Kosovo

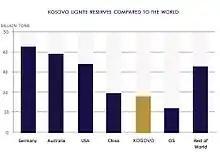
Kosovo has the fifth-largest lignite reserves in the world.

The Kosovo Security Force (KSF) is the national security force of Kosovo commissioned with the task of preserving and safeguarding the country's territorial integrity, national sovereignty and the security interests of its population. Functioning under the president of Kosovo as the commander-in-chief, the security force adheres to the principle of non-discrimination, guaranteeing equal protection for its personnel regardless of gender or ethnicity. Kosovo's notable challenges are identified in the realms of persistent conflicts and societal safety and security, both of which are intertwined with the country's diplomatic ties to neighboring countries and its domestic social and political stability.